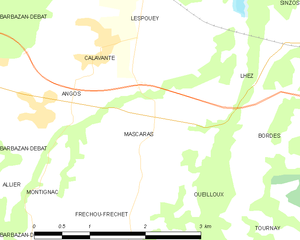
Carte des communes françaises
Mascaras est une commune française située dans le département des Hautes-Pyrénées, en région Occitanie.